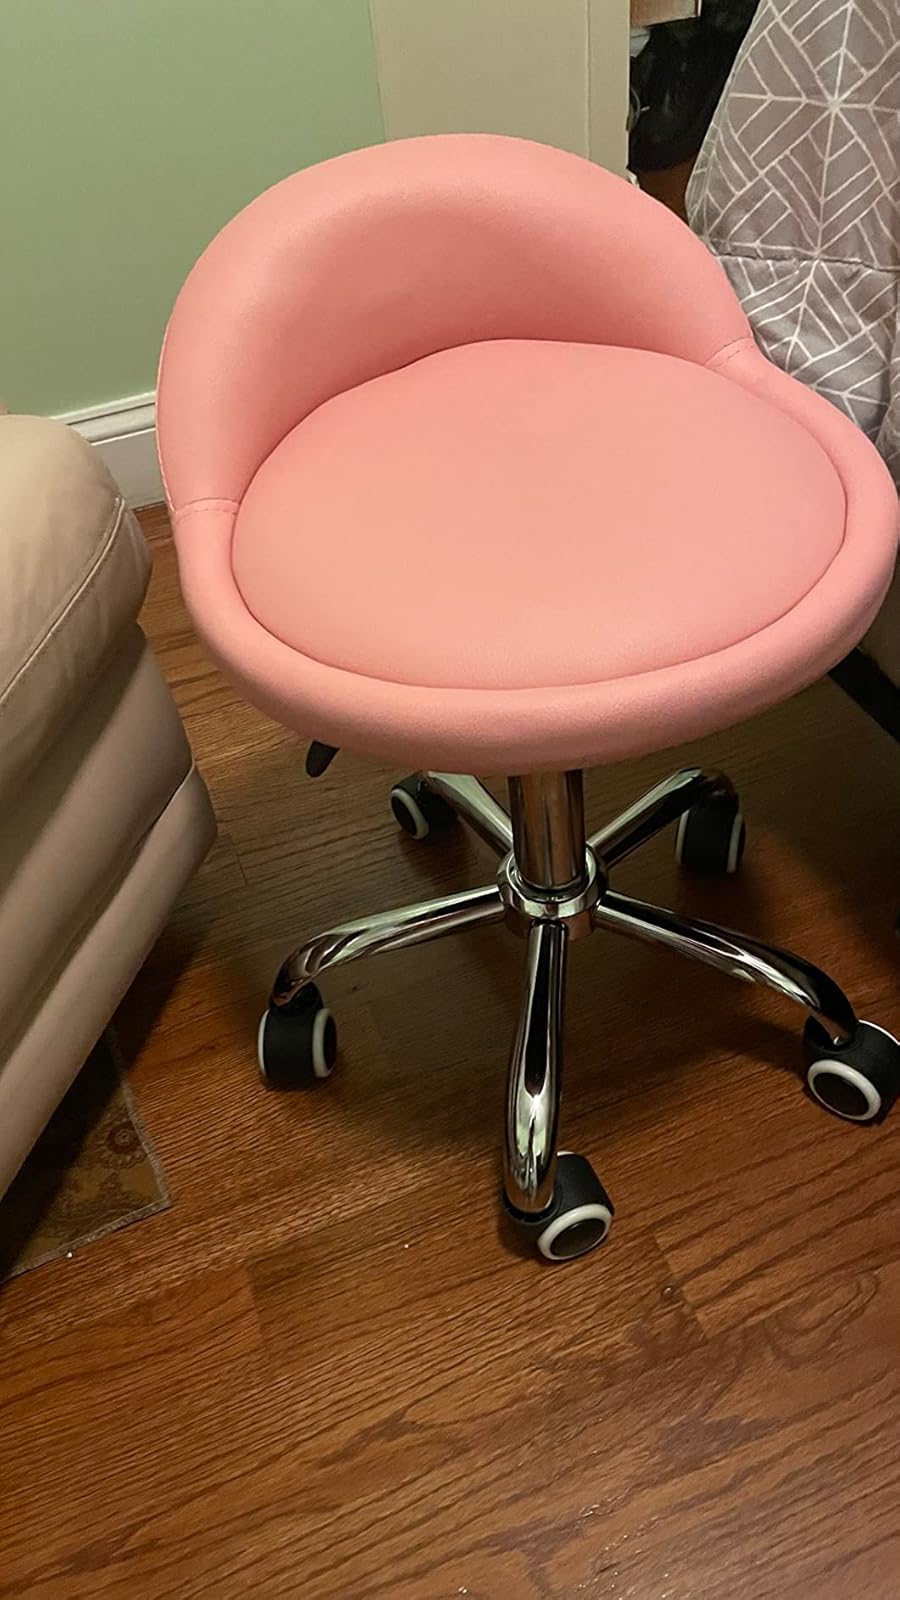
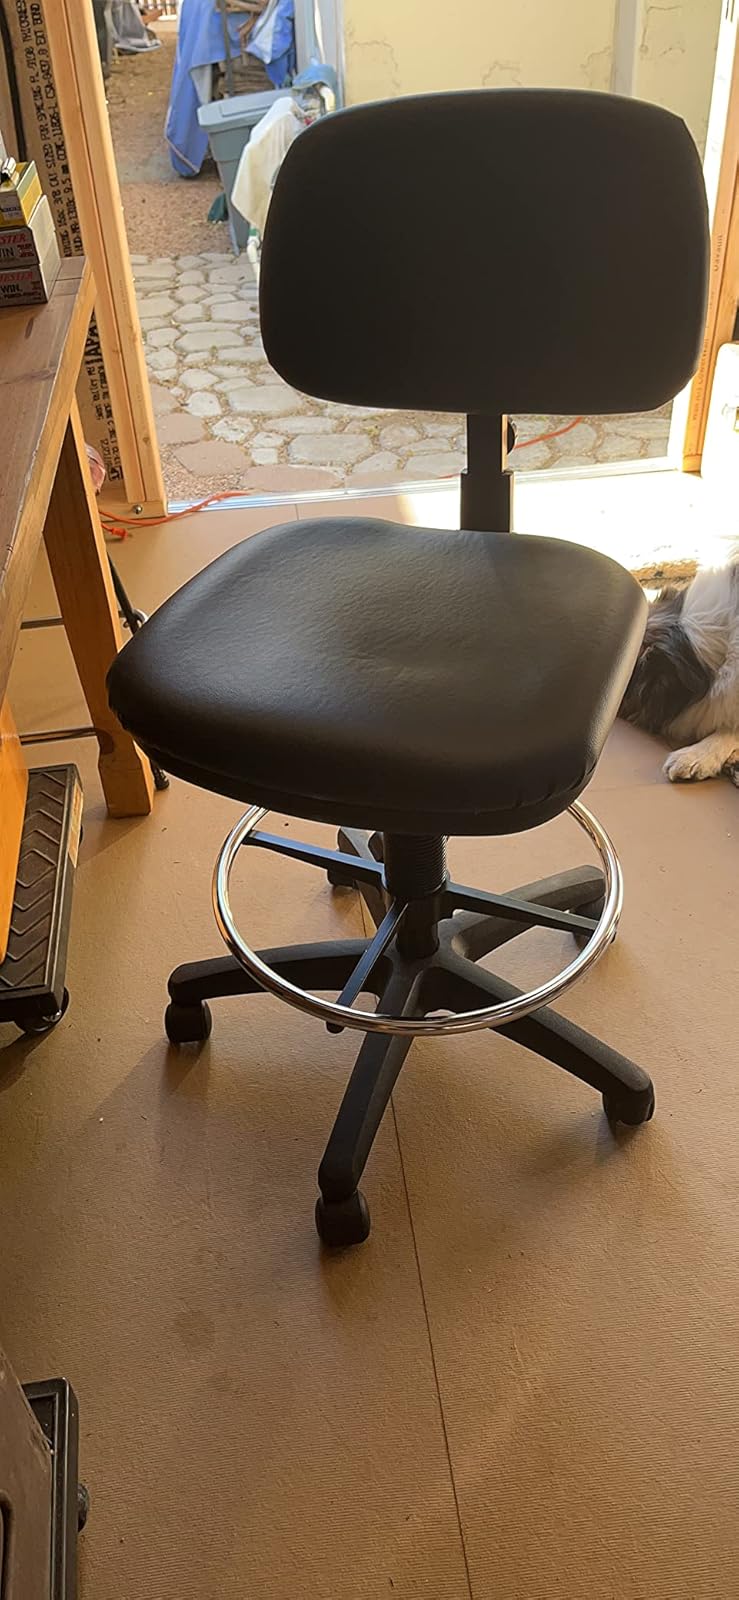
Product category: items_chair
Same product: no